First Parish in Brookline

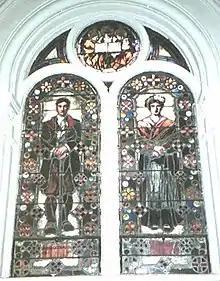
The John and Hannah Goddard memorial window in the church's sanctuary.

The fourth and current meeting house was first proposed in 1886 by then minister Howard N. Brown. The church acquired the meeting house of the town of Brookline in 1890. The construction of the fourth meeting house was completed in 1893, and the dedication happened on April 19 of the same year.